Thomas Dumaresq

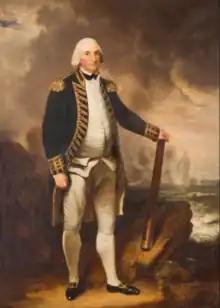
Domenico Pellegrini (1759 - 1840) portrait of Admiral Thomas Dumaresq, 1802

Admiral Thomas Dumaresq (1729 – 18 July 1802) was an officer in the British Royal Navy that rose to the rank of Admiral. Dumaresq was notable for his role as Captain of HMS Repulse in the Battle of the Saintes during the American Revolutionary War.